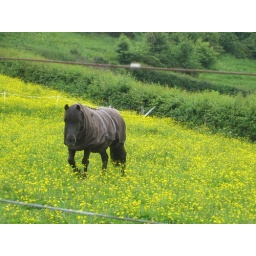
Horse in yellow field